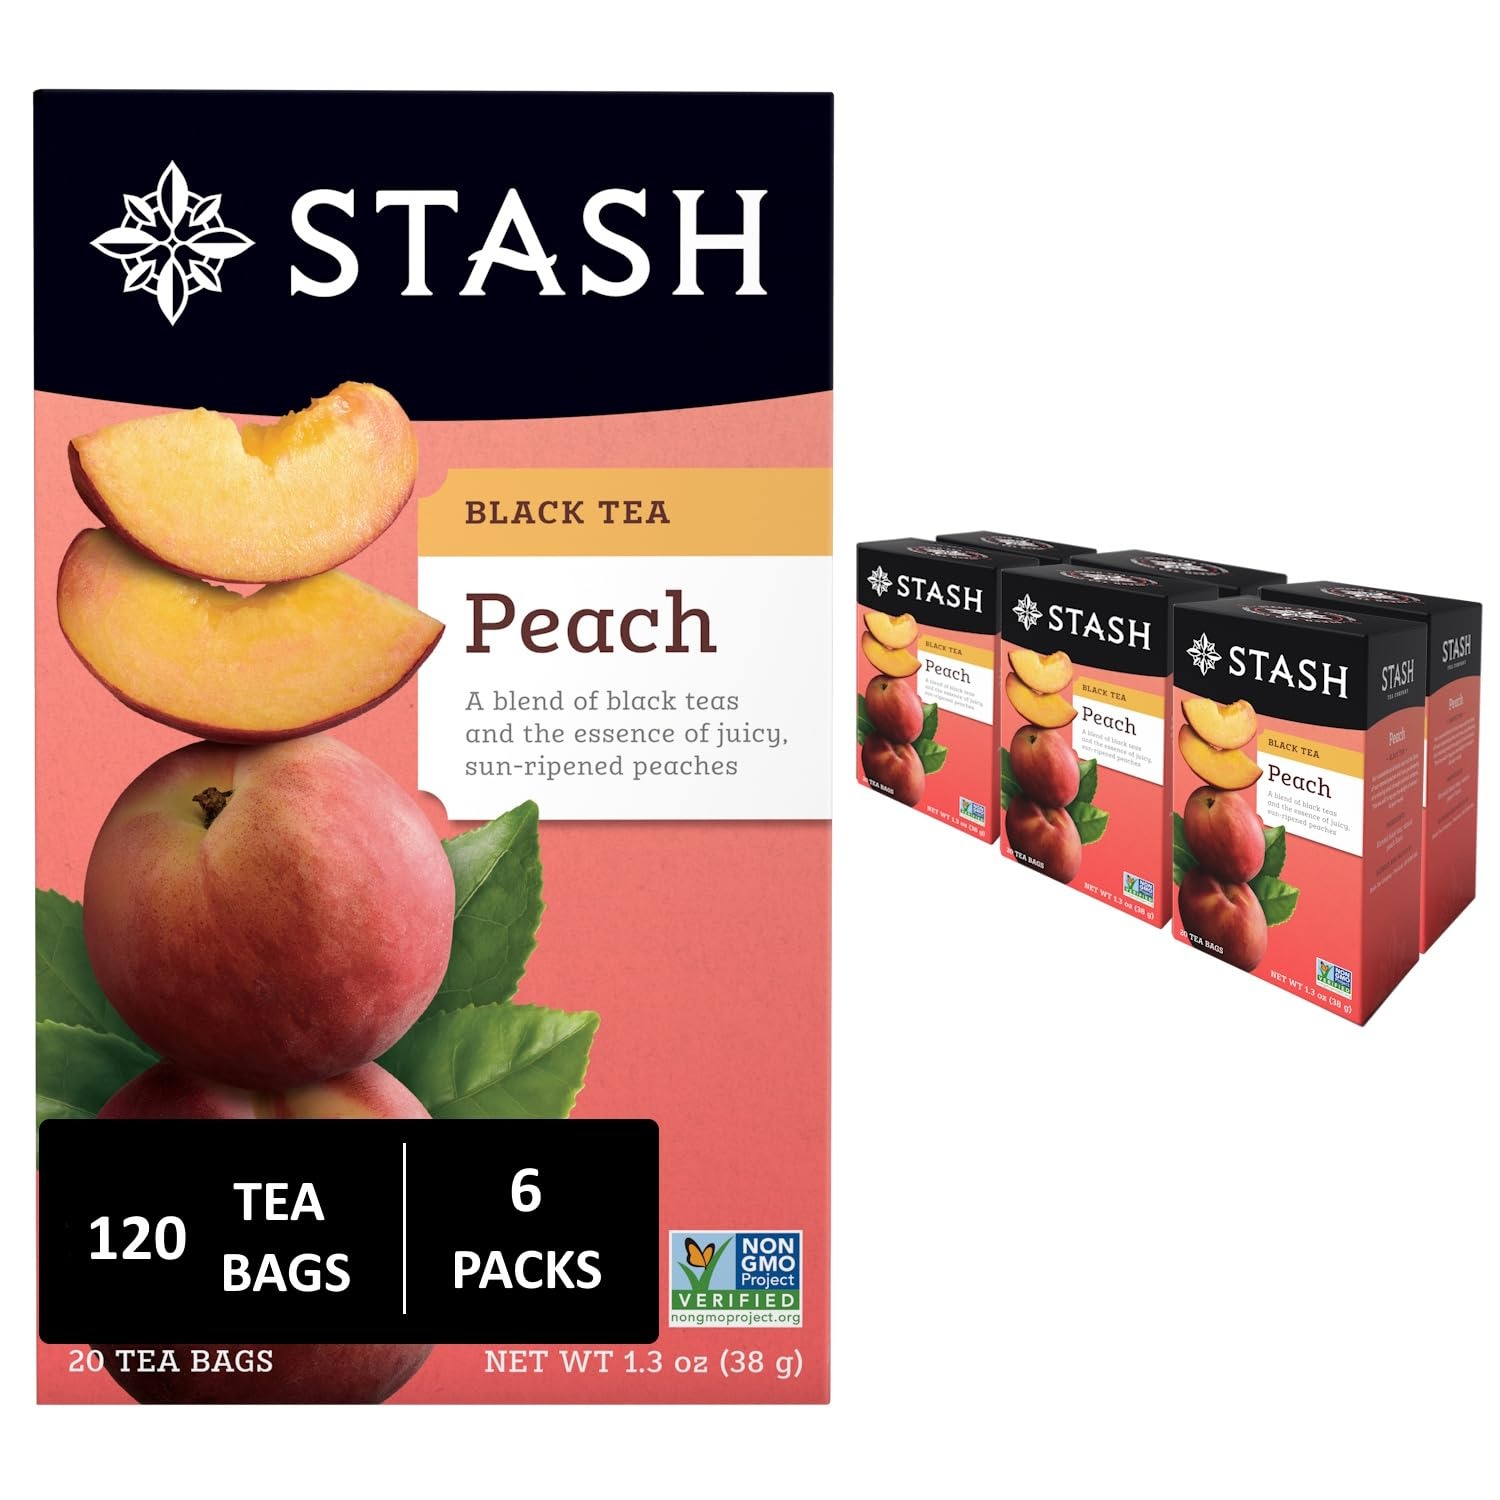
Item Name: Stash Tea Peach Black Tea, 6 Boxes With 20 Tea Bags Each (120 Tea Bags Total)
Bullet Point 1: Peach Black Tea: Black teas are blended with the natural flavor of fresh, ripe peaches to deliver a unique cup of tea with fragrant aroma and a delicately sweet, juicy taste; Great hot or iced
Bullet Point 2: Incomparable Quality: From herbal, black, and green to white, or oolong, our premium tea bags are packaged in stay fresh foil wrappers to deliver a high quality cup , from morning chai to bedtime chamomile
Bullet Point 3: Find Your Flavor: With over 150 teas to choose from including loose leaf, iced tea, green tea, black tea, chai, herbal teas and more, you're sure to find your next favorite with Stash
Bullet Point 4: Proud To Be A B Corp: We believe diversity and boldness should be in our community and society, as well as in our cup; As a certified B Corp we act in the best interests of our people, partners, and planet
Bullet Point 5: Stash Tea: Brought to life in 1972 by 2 Portland hippies, we believe that tea is an opportunity to excite the senses and surprise your taste buds with a diverse range of bold flavors
Value: 120.0
Unit: Count

Price: 17.785